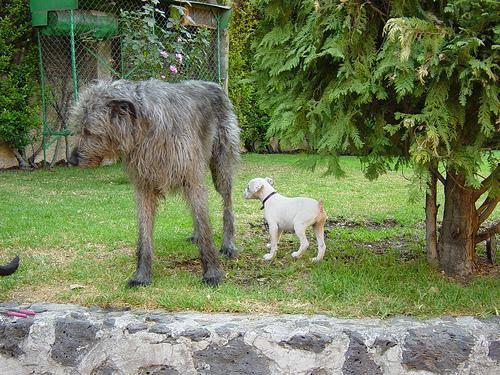
Irish_wolfhound